Question: Why is there a bench?
Tambaya: Meyasa aka sa benci.?
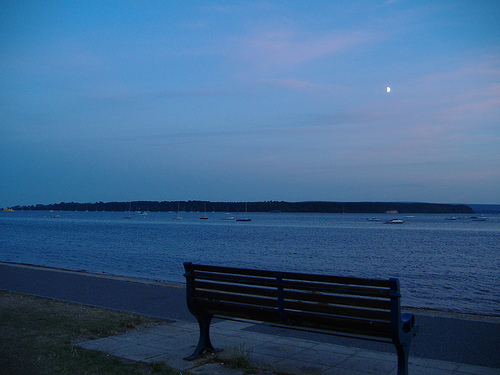
Answer: For people to sit.
Amsa: Saboda mutane su zauna.